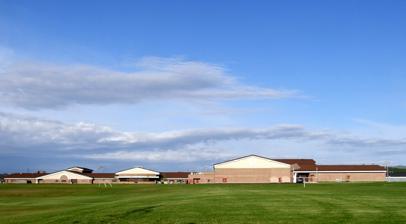
Building: American Falls High School
Country: United States of America
Year built: 2002
Public school in American Falls, Idaho, United States American Falls High School Address 2966 South Frontage Road American Falls , Idaho 83211 United States Coordinates 42°45′55″N 112°51′50″W / 42.76521°N 112.86384°W / 42.76521; -112.86384 Information Type Public School district American Falls Joint School District#381 Superintendent Randy Jensen Principal Travis Hansen Teaching staff 27.17 (on a FTE basis) Grades 9-12 Enrollment 442 (2023–2024) Student to teacher ratio 16.27 Color(s) Red, white, black Mascot Oscar the Beaver Nickname Beavers Accreditation Cognia (AdvancED) Website sites .google .com /sd381 .k12 .id .us /american-falls-high-school /home American Falls High School is a public secondary school located in American Falls, Idaho . It was established prior to 1909, and the most recent school building was completed in 2002 on the south west end of American Falls. Description American Falls High School houses grades nine through twelve. The newest building in the district, at approximately 142,000 square feet, it has 40 classrooms, a media center, a 1,477 seat gymnasium, and an auditorium that will seat 881 people. History The first American Falls  settlement was located on the west bank of the Snake River. The first record of a school in that location credits pioneer Thomas Duncan, from Indiana , with helping to build the school there, sometime after his arrival in 1879. The town of American Falls was moved across the river in 1888, and a news report dated 1909 said an official representative of the University of Idaho was "much pleased with the work and very much surprised at the growth in attendance" at the school, ensuring accreditation and allowing graduates to enter the university without examination. The same report quoted another visitor, who  said: "I found a mighty good school in a mighty poor building." Settler W. T.  McDermitt was reported to be working on another new school building in January 1909. The fourth high school class in that building (of three students) graduated in 1913. In 1917, at the start of World War I , there were eight graduates, all women. American Falls High School was first accredited in 1920. The enrollment in 1921 with a  record-breaking freshman class was approximately 100 students, substantially higher than the 1920 enrollment of 75 students. To make way for the new American Falls Dam on the Snake River, the Bureau of Reclamation in 1925 began moving American Falls again: "344 residents, 46 businesses, three hotels, one school, five churches, one hospital, six grain elevators , and one flour mill were moved from the original town site, making this the largest government relocation project of its time." In 1935 a new high school building, built at a cost of US$100,000, was dedicated by Senator William E. Borah . It was described as "one of the best educational plants in the state". By March 1964, a two-story addition for classrooms and science laboratories was begun, to be completed by the beginning of the following school year. The school board also approved plans for a "gymnasium – music room – cafeteria complex" at a cost of $420,000. In June 1996, school trustees prepared plans for a new school that would cost approximately $13 million, and planned for the old high school building to house primary grades three through five. However, a seismic analysis conducted in 1997 revealed the old gymnasium and adjacent classrooms were not structurally sound enough to withstand an earthquake, and noted the front of the new section had sustained a 1.5 inch crack from the basement to the roof due to building settlement. Structurally, there were also deficiencies with the roof and the walls, which were likely to collapse in a seismic event , making retrofitting unfeasible. Voters approved a 20-year bond for a new high school building that opened in 2002. In June 2003, 103 seniors and their families were the first to celebrate graduation in the new gymnasium. Graduates in 2020 were celebrated with outdoor ceremonies on the football field of an elementary school. The school had submitted a COVID-19 compliant plan to Southeastern Idaho Public Health to gain approval of the ceremonies and ensure the safety of participants. Radio station KISU-FM of Idaho State University broadcast the ceremonies. To honor graduates, the event was followed buy a parade of vehicles from the field to the high school. Principal Travis Hansen said 44% of the 92 graduates in 2020 had already enrolled in college classes. Curriculum American Falls High School offers college preparatory coursework (English, math, foreign language, humanities, natural science, social science, and communication), as well as vocational courses, performing arts and studio arts classes. Extracurricular activities Extra curricular activities include a variety of sports, instrumental and vocal music, debate, drama and speech. In the 1936 Portland Rose Festival ,  American Falls High School won prize in prep school division, class one, band competition, for their marching ability. Two seniors from the school's debate team became leaders on opposite sides of education reform in 2011, making the school "a font of activism", according to the Idaho Statesman . Marc Beitia, Idaho's Teacher of the Year in 2018, helped start the school's agriculture program in 1990, and has sponsored its national award-winning Future Farmer of America chapter. María Sánchez , a Mexican women's national team soccer player, started her career playing for the high school team because no club teams were nearby nor could her parents afford to get her on an elite club team. Her number was later retired. References